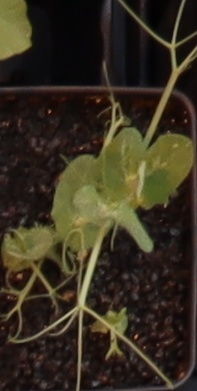
Label: Field Pea